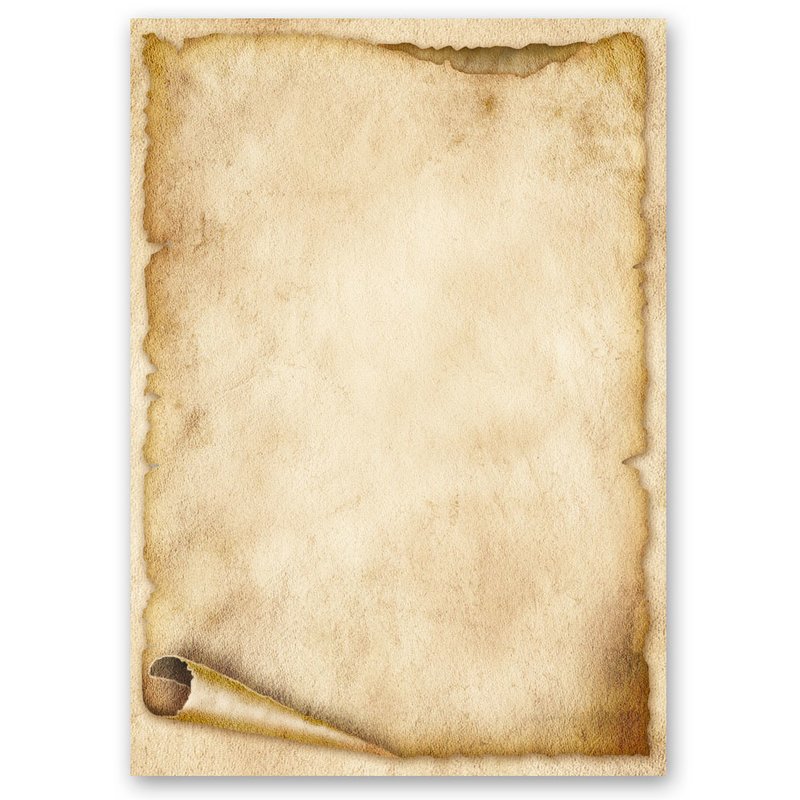
Label: paper